Eastern Express

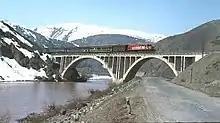
The Eastern Express crossing the Euphrates in 1976.

During the 1930s, railway construction in Turkey reached its peak, where of lines were completed. Ever since the Turkish State Railways were formed in 1927, railways extended to eastern Turkey. A main line was to be constructed from Ankara to Erzurum, where it would connect with the broad gauge line to the Turkey/Soviet Union border built by the Russian Empire in 1916. Construction of the line started in 1924 (by the CFAB, TCDD took over in 1927) and reached Kayseri in 1927, Sivas in 1930 and Çetinkaya in 1936. The Eastern Express made its first run with the opening of the line to Çetinkaya. The railway finally reached Erzurum in 1939. In the same year the Eastern Express started operating from Haydarpaşa to Erzurum. By transferring to a broad gauge train in Erzurum, passengers could travel to Kars, the last Turkish city before the Soviet Union. In 1962, the broad gauge line from Erzurum-Kars-Akkaya was made standard gauge by the State Railways. The Eastern Express was extended to Kars in 1962.